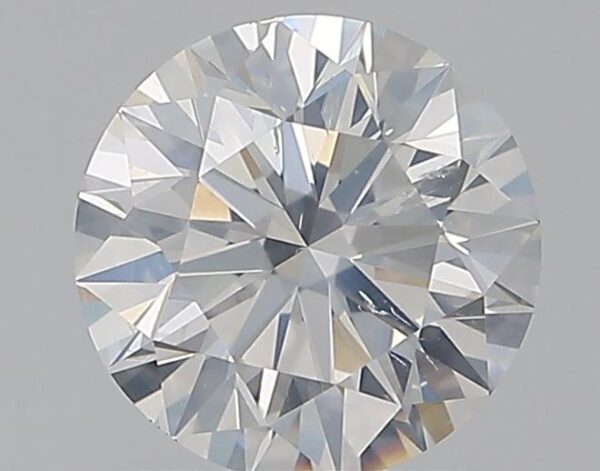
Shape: round
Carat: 1
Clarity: SI2
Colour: F
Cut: EX
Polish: EX
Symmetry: EX
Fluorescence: N
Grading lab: IGI
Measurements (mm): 6.44 x 6.4 x 3.97